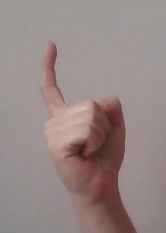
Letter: ra